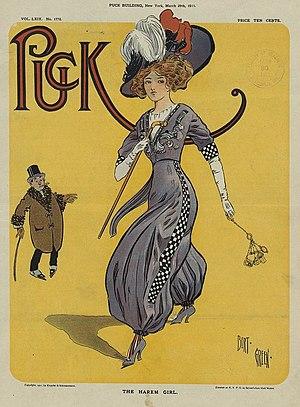
Puck est un magazine hebdomadaire satirique illustré américain publié de mars 1871 à septembre 1918.